ITV News at 5:30

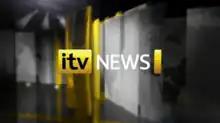
"ITV News" opening sequence

ITV News at 5:30 is an early morning news bulletin which was broadcast on the British television network ITV from 15 February 1988 until 21 December 2012. It was produced by ITN.